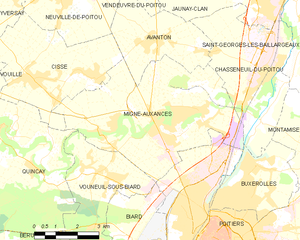
Carte des communes françaises Migné-Auxances